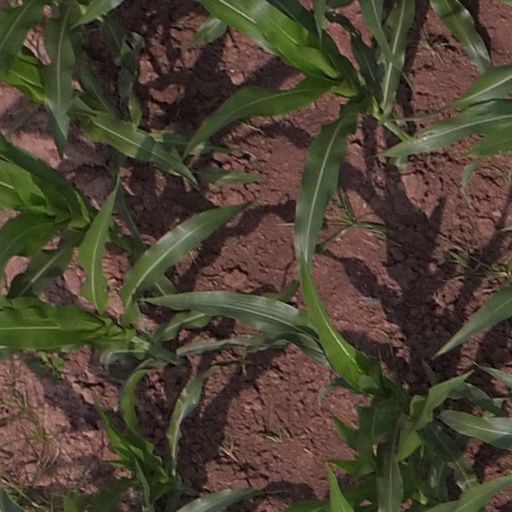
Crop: maize; corn